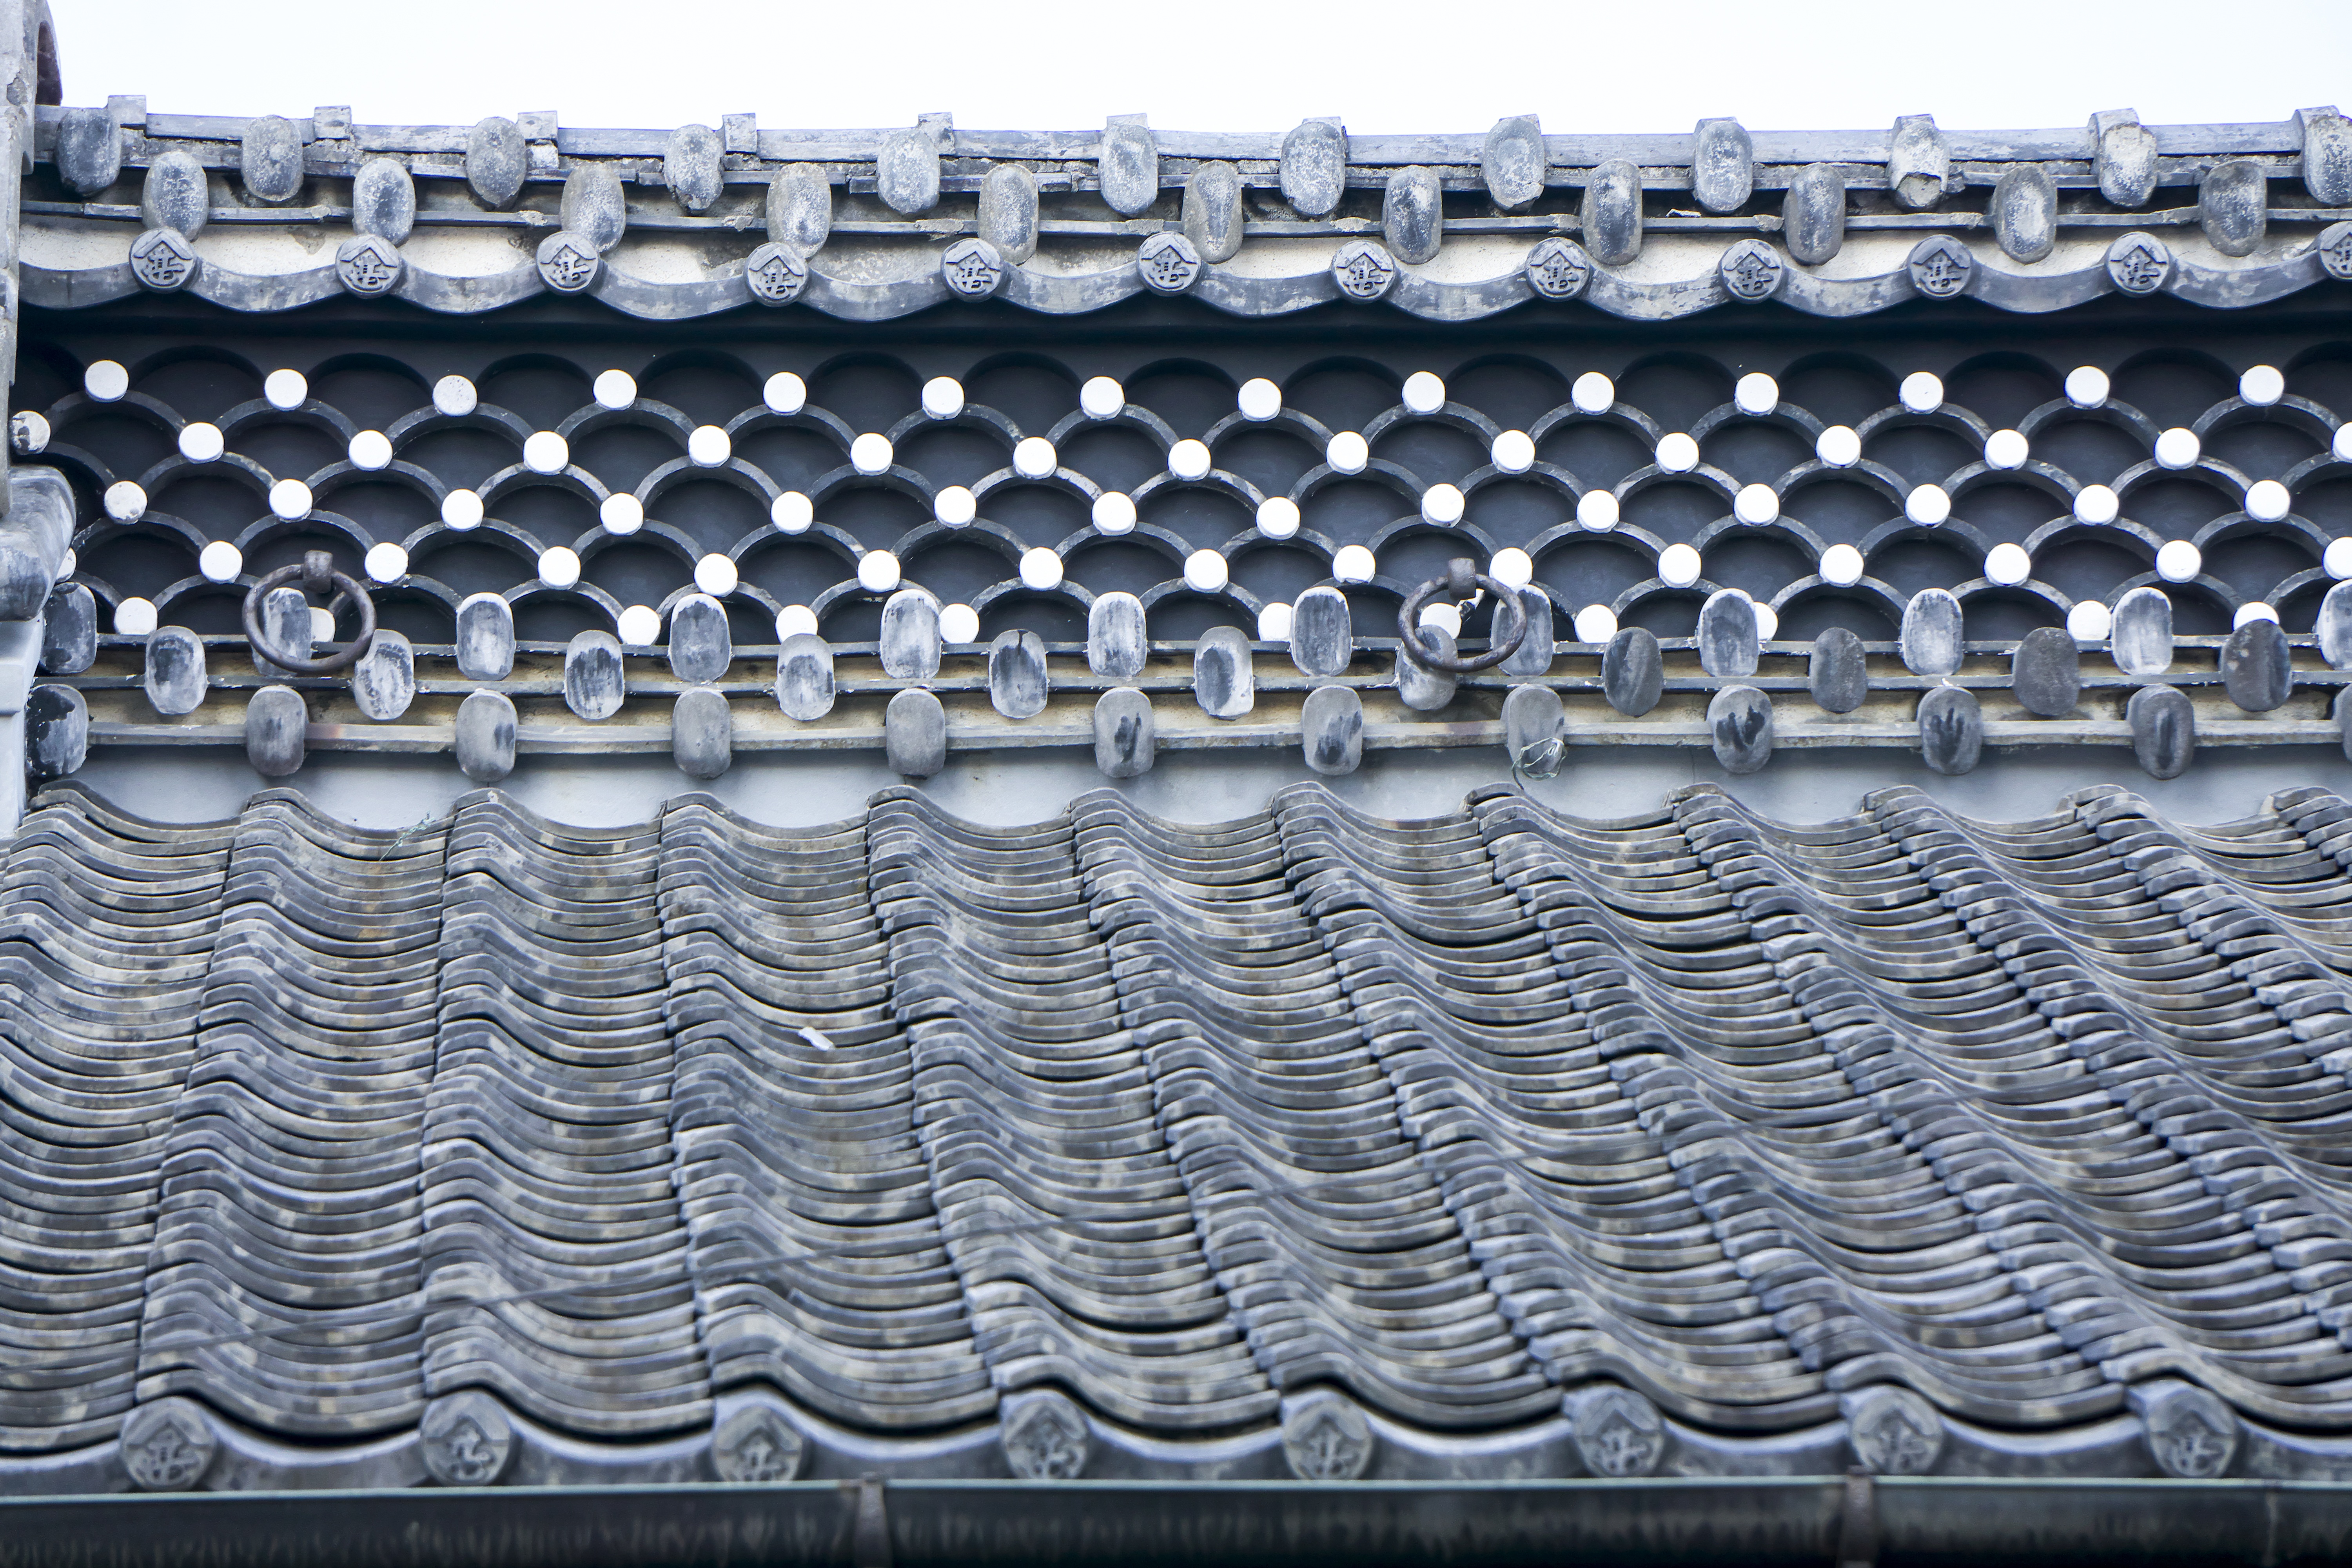
chain, roof, metal, tile, japan, material, grille, mesh, iron, japanese style, daito